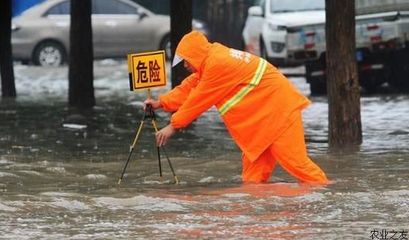
Weather: rain or strom